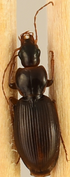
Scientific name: Synuchus impunctatus
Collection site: Bartlett Experimental Forest NEON (BART), plot BART_025